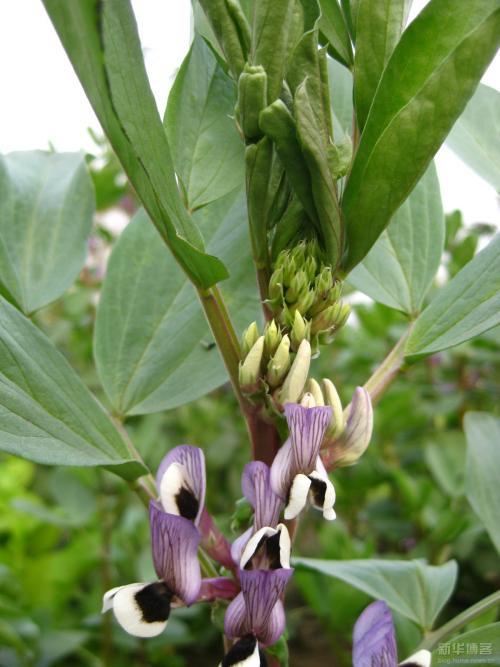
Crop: unknown
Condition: bean